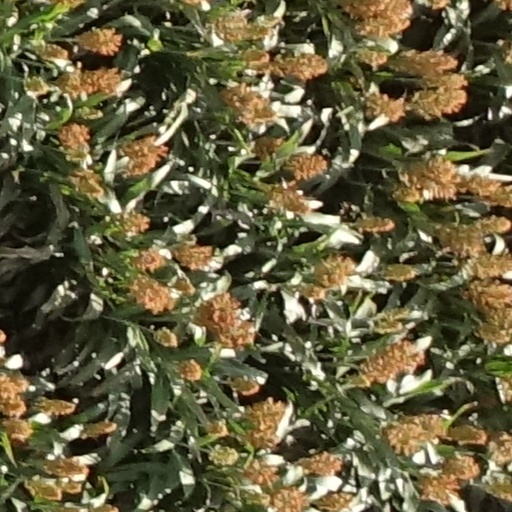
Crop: sorghum